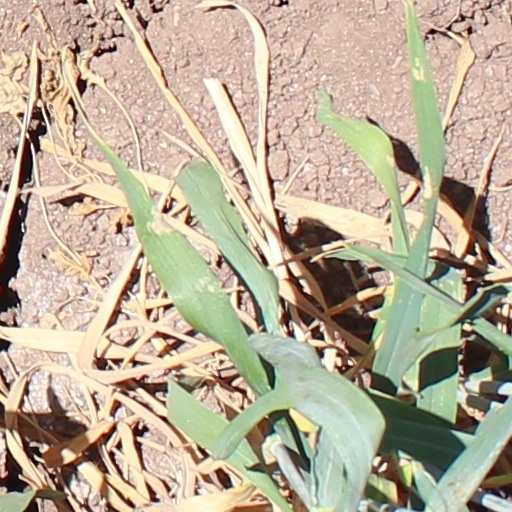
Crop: wheat